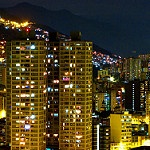
Scene: Outdoor